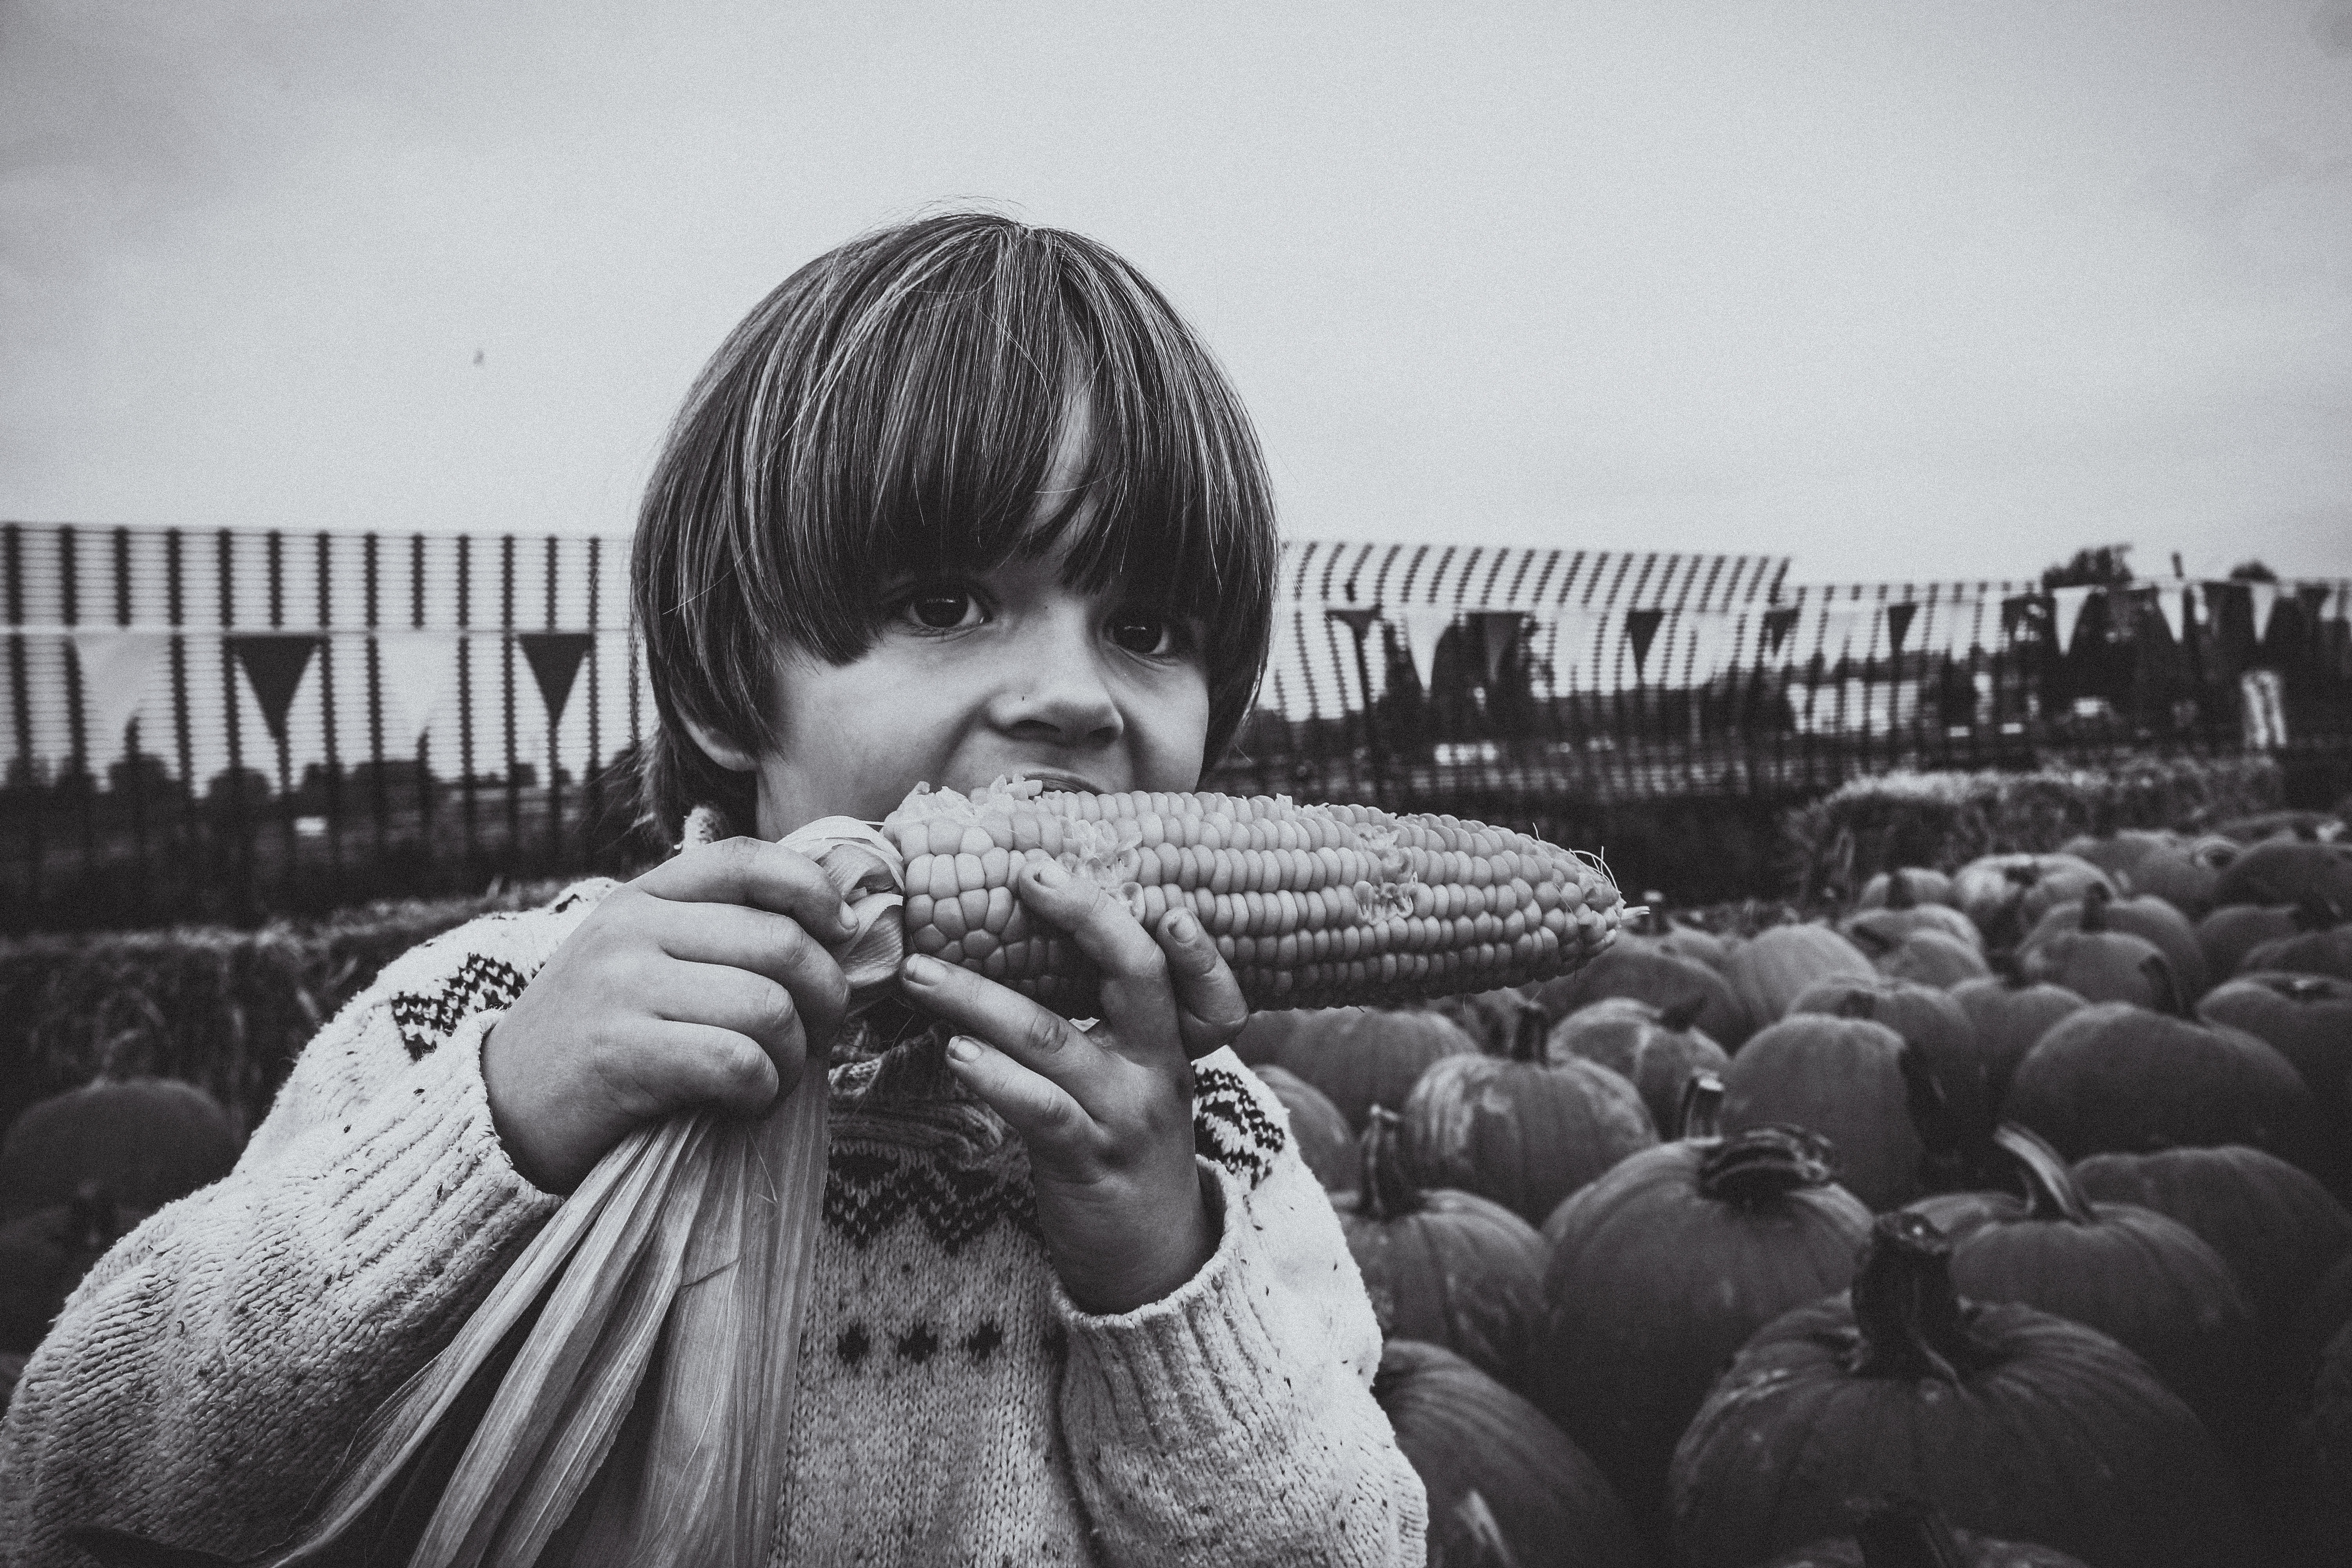
person, black and white, people, farm, fall, boy, kid, cute, autumn, corn, child, black, monochrome, childhood, eating, happy, temple, toddler, little, photograph, october, baby boy, monochrome photography, pumpking patch